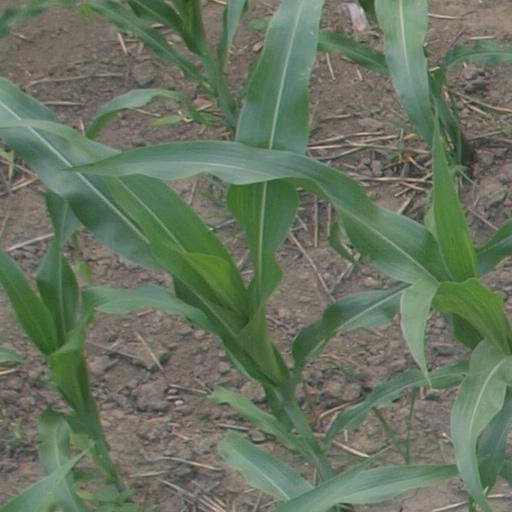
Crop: maize; corn